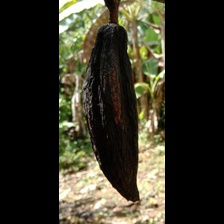
Label: phytophthora